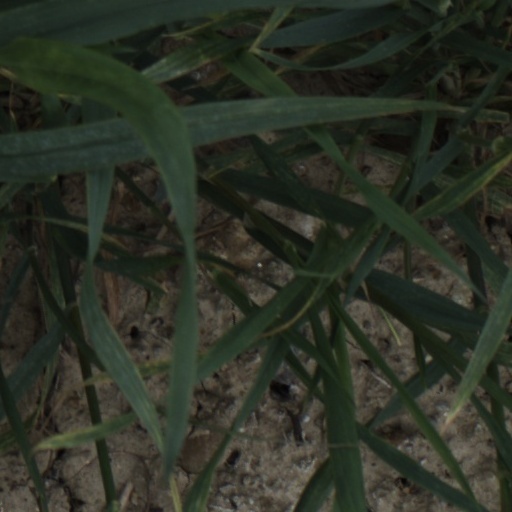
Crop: wheat